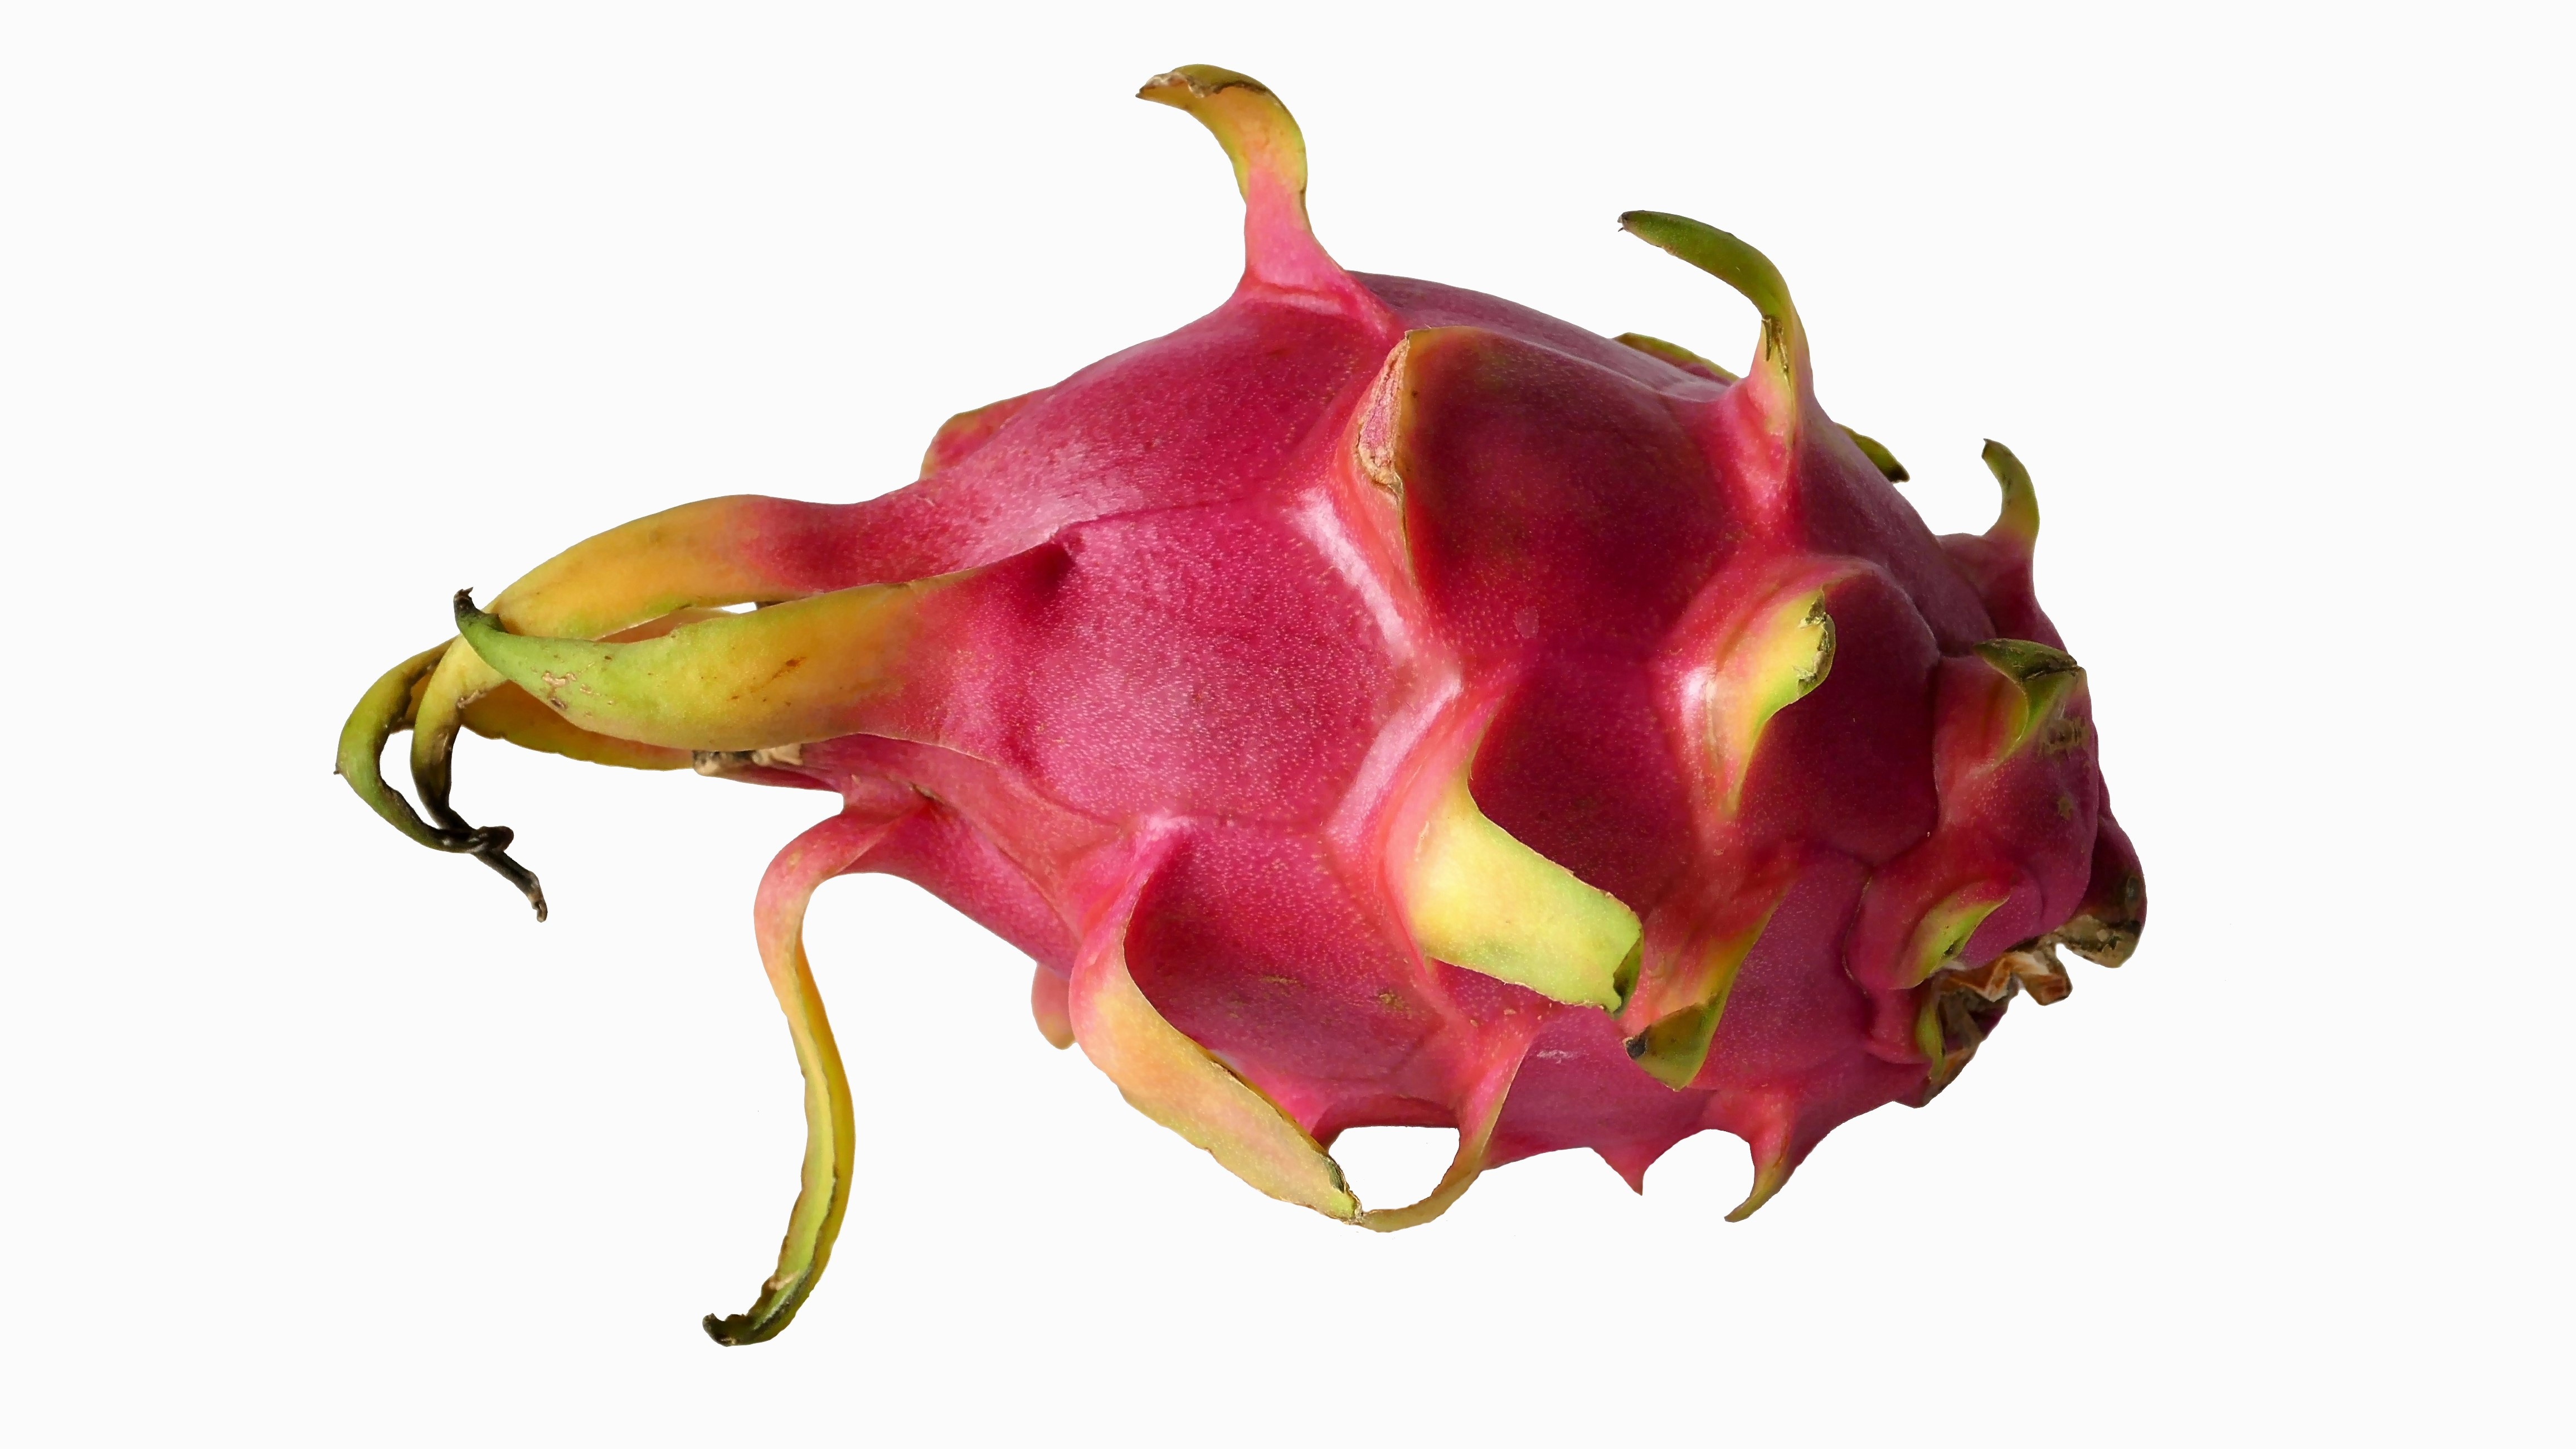
plant, fruit, leaf, flower, petal, food, produce, vegetable, dragon fruit, vitamins, flowering plant, fruity, exotic fruits, pitaya, land plant